United States Armed Forces

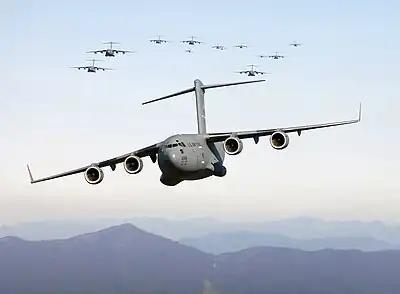
Air Mobility Command C-17 Globemasters performing low-level flight training

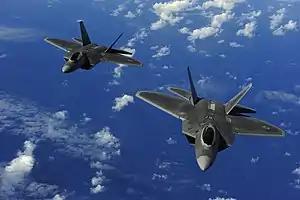
Two F-22A Raptors from the 90th Fighter Squadron

The Naval Surface Forces (NAVSURFOR) is the backbone of the U.S. Navy's combat power, conducting surface warfare operations and operating its fleet of combat surface ships.